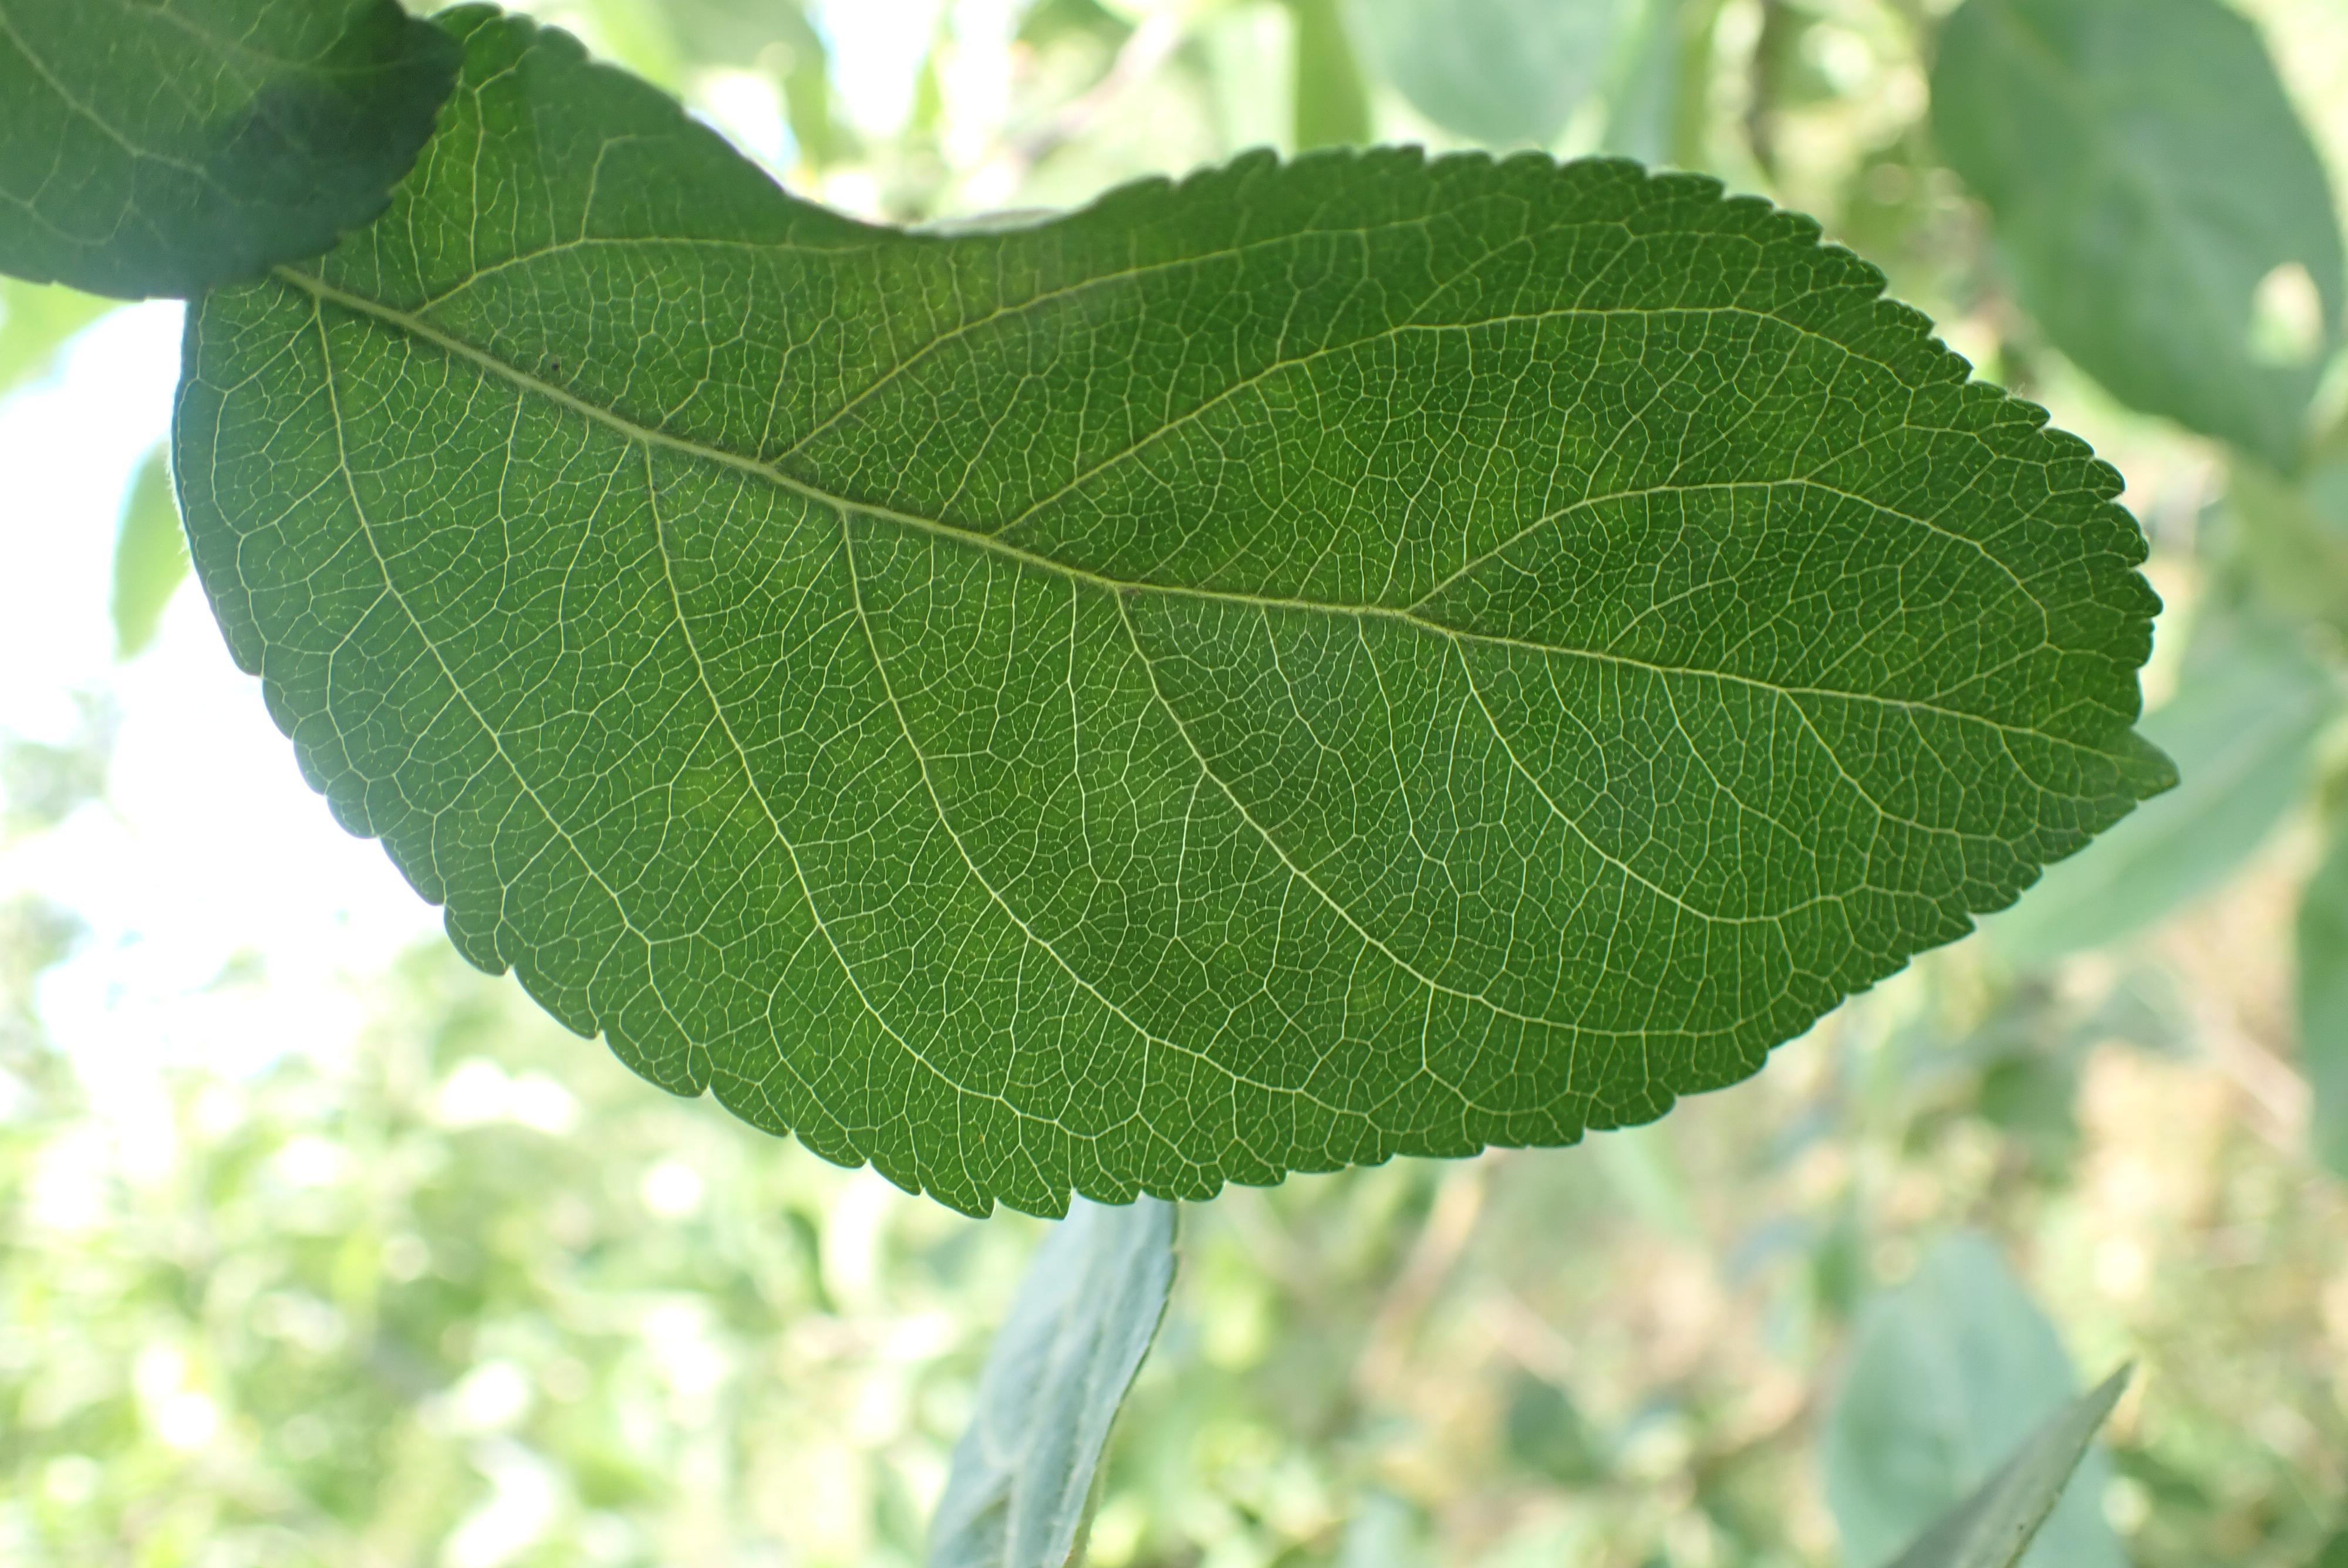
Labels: healthy